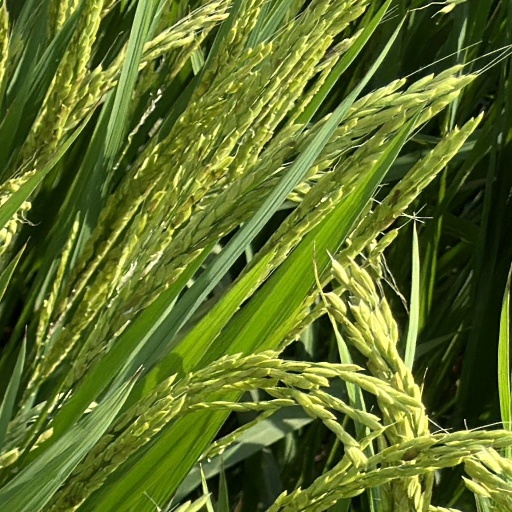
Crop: rice